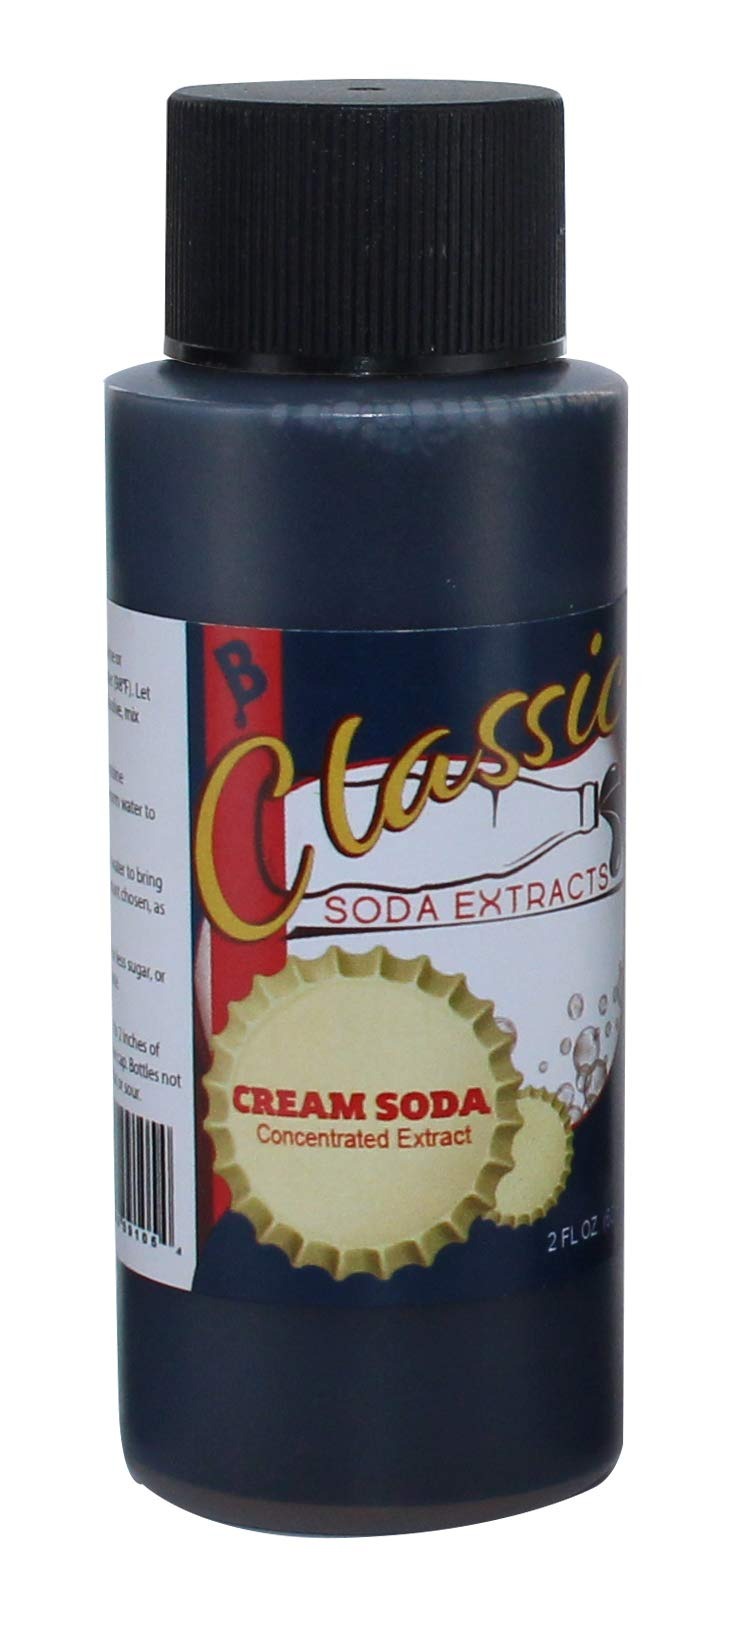
Item Name: Brewer's Best Classic Soda Extracts Cream Soda 2 Ounces
Bullet Point 1: Cream Soda Extract
Bullet Point 2: 2 Ounce bottle
Product Description: Brewer's Best Classic Soda Extracts Cream Soda 2 Ounces
Value: 1.0
Unit: Count

Price: 9.95